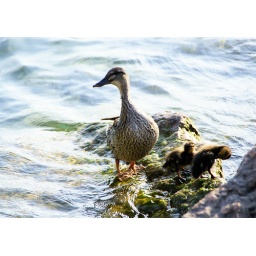
Family of ducks in the lake